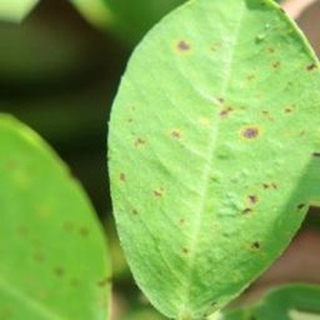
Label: groundnut_early_leaf_spot